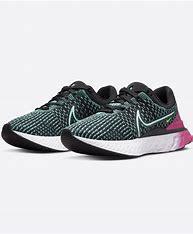
Brand: Nike
Model: React Infinity Run Flyknit 3